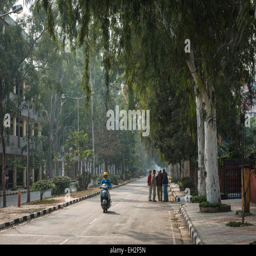
the wide tree - lined avenues of the modern city